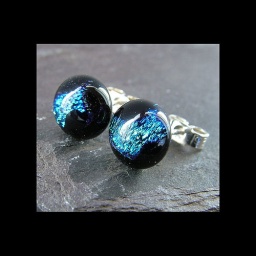
Dichroic glass earrings with sterling silver ear studs. Handmade by Chloe's Designs.